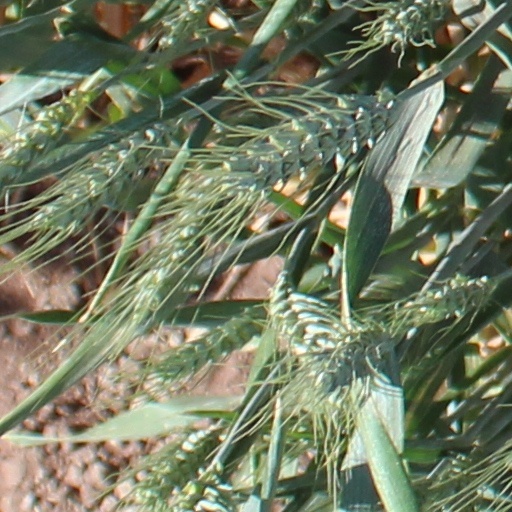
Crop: wheat